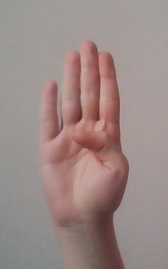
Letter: kaaf